Bank teller

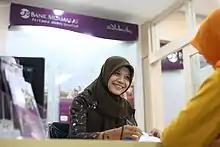
A teller in a branch of Bank Muamalat, Indonesia

A bank teller (often abbreviated to simply teller) is an employee of a bank whose responsibilities include the handling of customer cash and negotiable instruments. In some places, this employee is known as a cashier or customer representative. Tellers also deal with routine customer service at a branch.